Lower Genesee Street Historic District

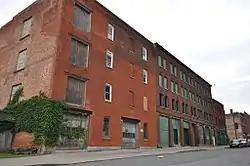

Lower Genesee Street Historic District is a national historic district located at Utica in Oneida County, New York. The district includes 45 contributing buildings and encompasses a collection of commercial and industrial buildings in the north center of the city. The oldest extant buildings in the city are located here, which includes buildings dating from 1830 to 1929.